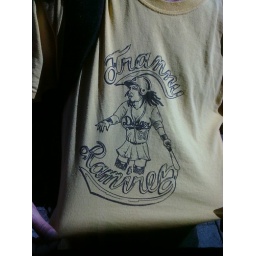
Tranny Ramirez shirts selling in SD. In Padres brown and yellow too !